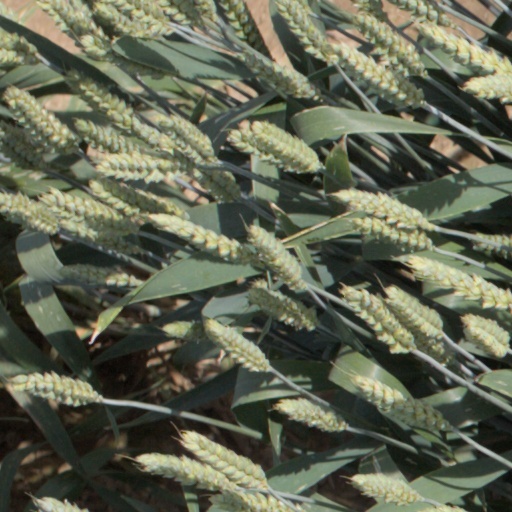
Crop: wheat